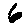
Label: 6